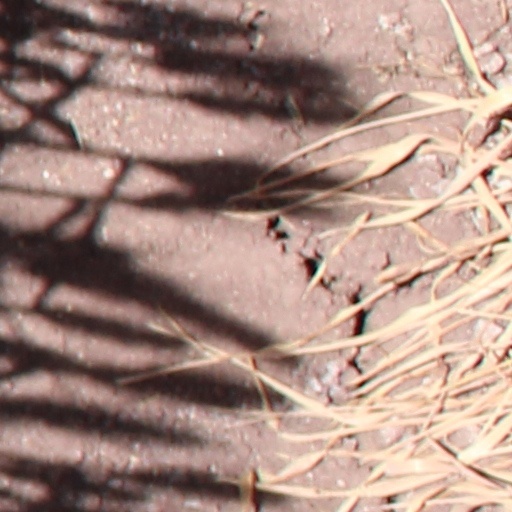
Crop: wheat